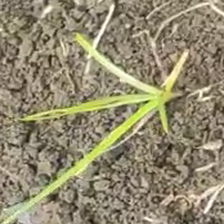
Weed species: Digitaria_SP_(Digitaria Sanguinalis )